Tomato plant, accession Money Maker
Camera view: bottom (45 deg); turntable rotation: 300 degrees
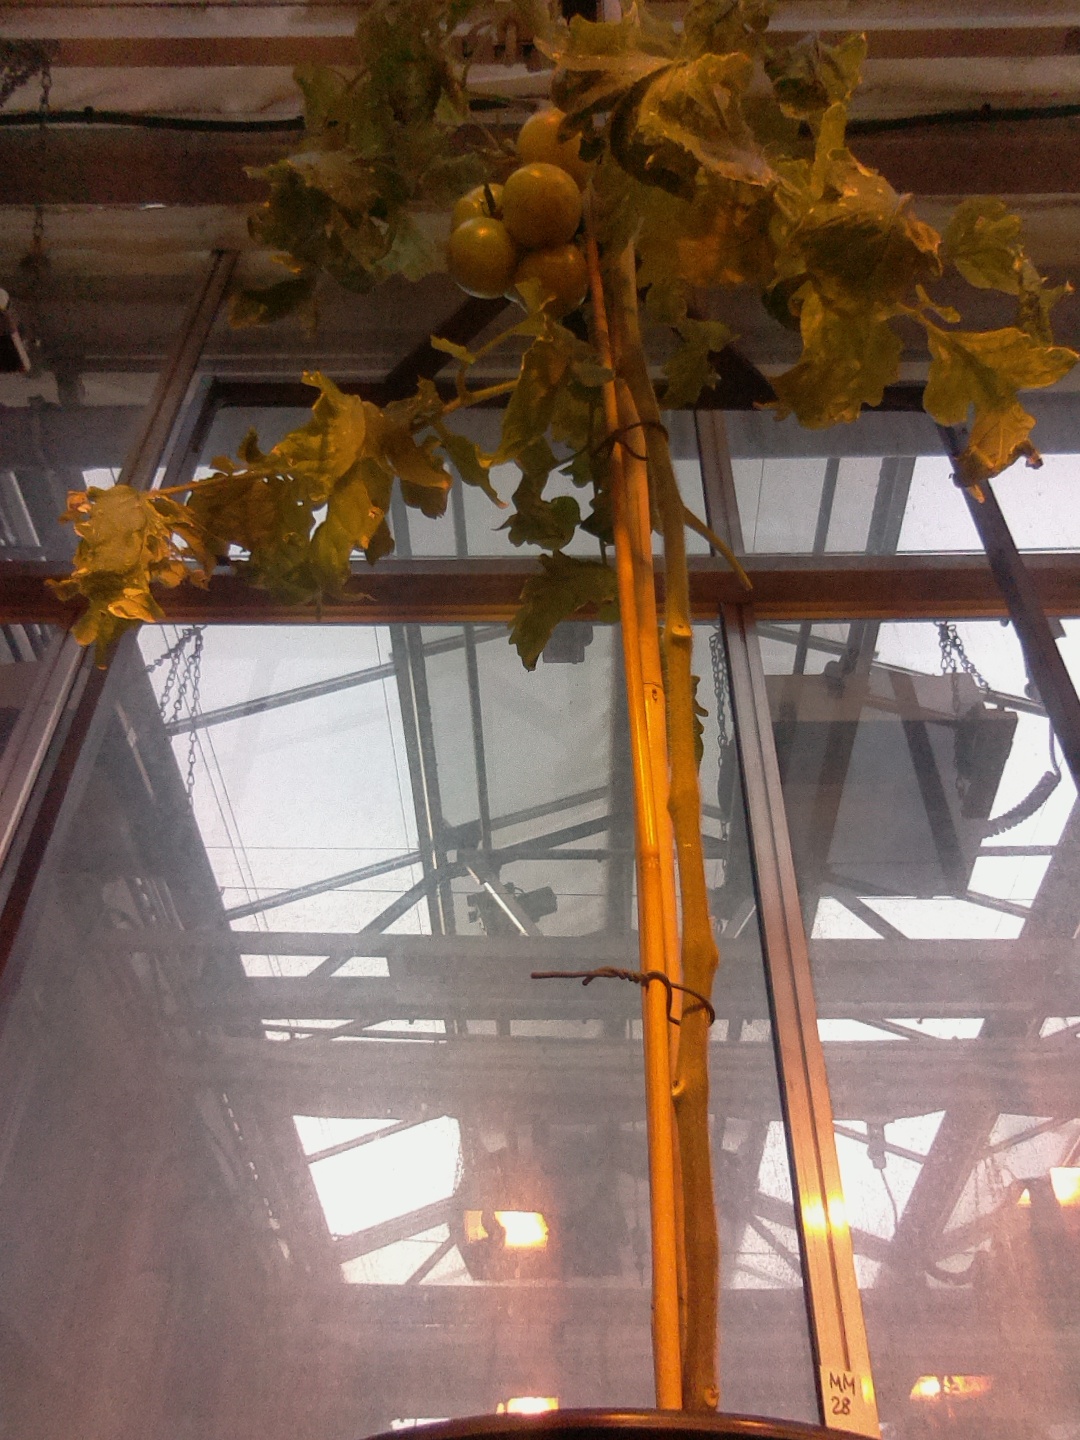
BBCH growth stage 79: 90% -100% of final fruit size